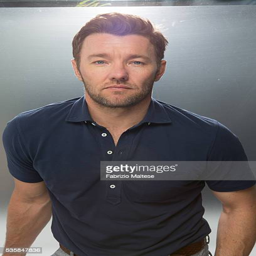
actor is photographed for trade journal magazine